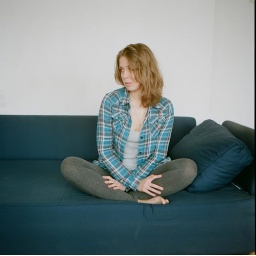
&lt;i&gt; get in their beds with my green glovesget in their heads, love their loves &lt;i&gt;&lt;/i&gt;&lt;/i&gt;.